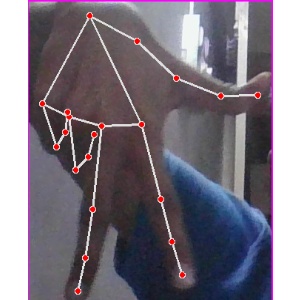
अक्षर: ग